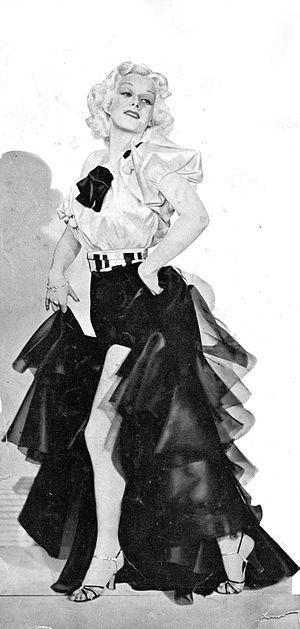
Imprudente Jeunesse est un film américain de Victor Fleming, sorti en 1935.